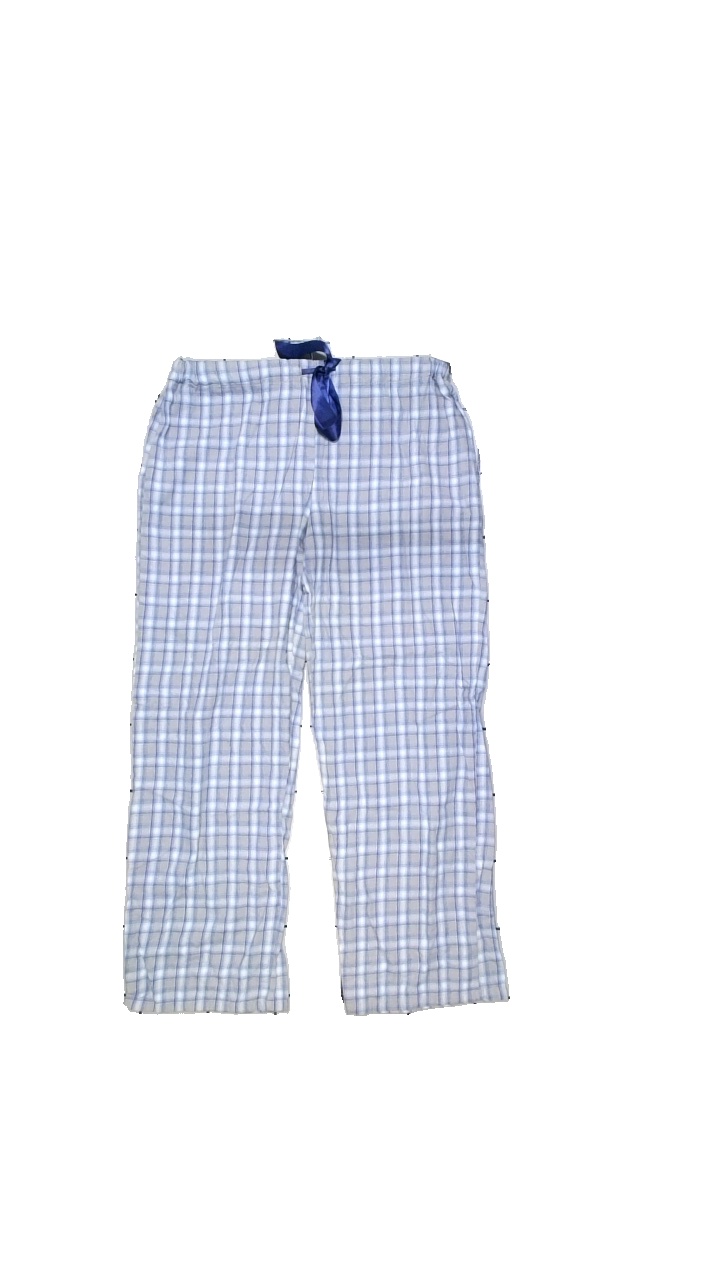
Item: Pajamas (Ladies)
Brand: Closeness
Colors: Blue, Grey, Multicolor
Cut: Regular, Loose
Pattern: Striped
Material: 100% cotton
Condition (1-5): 5
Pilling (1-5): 3
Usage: Reuse
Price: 50-100